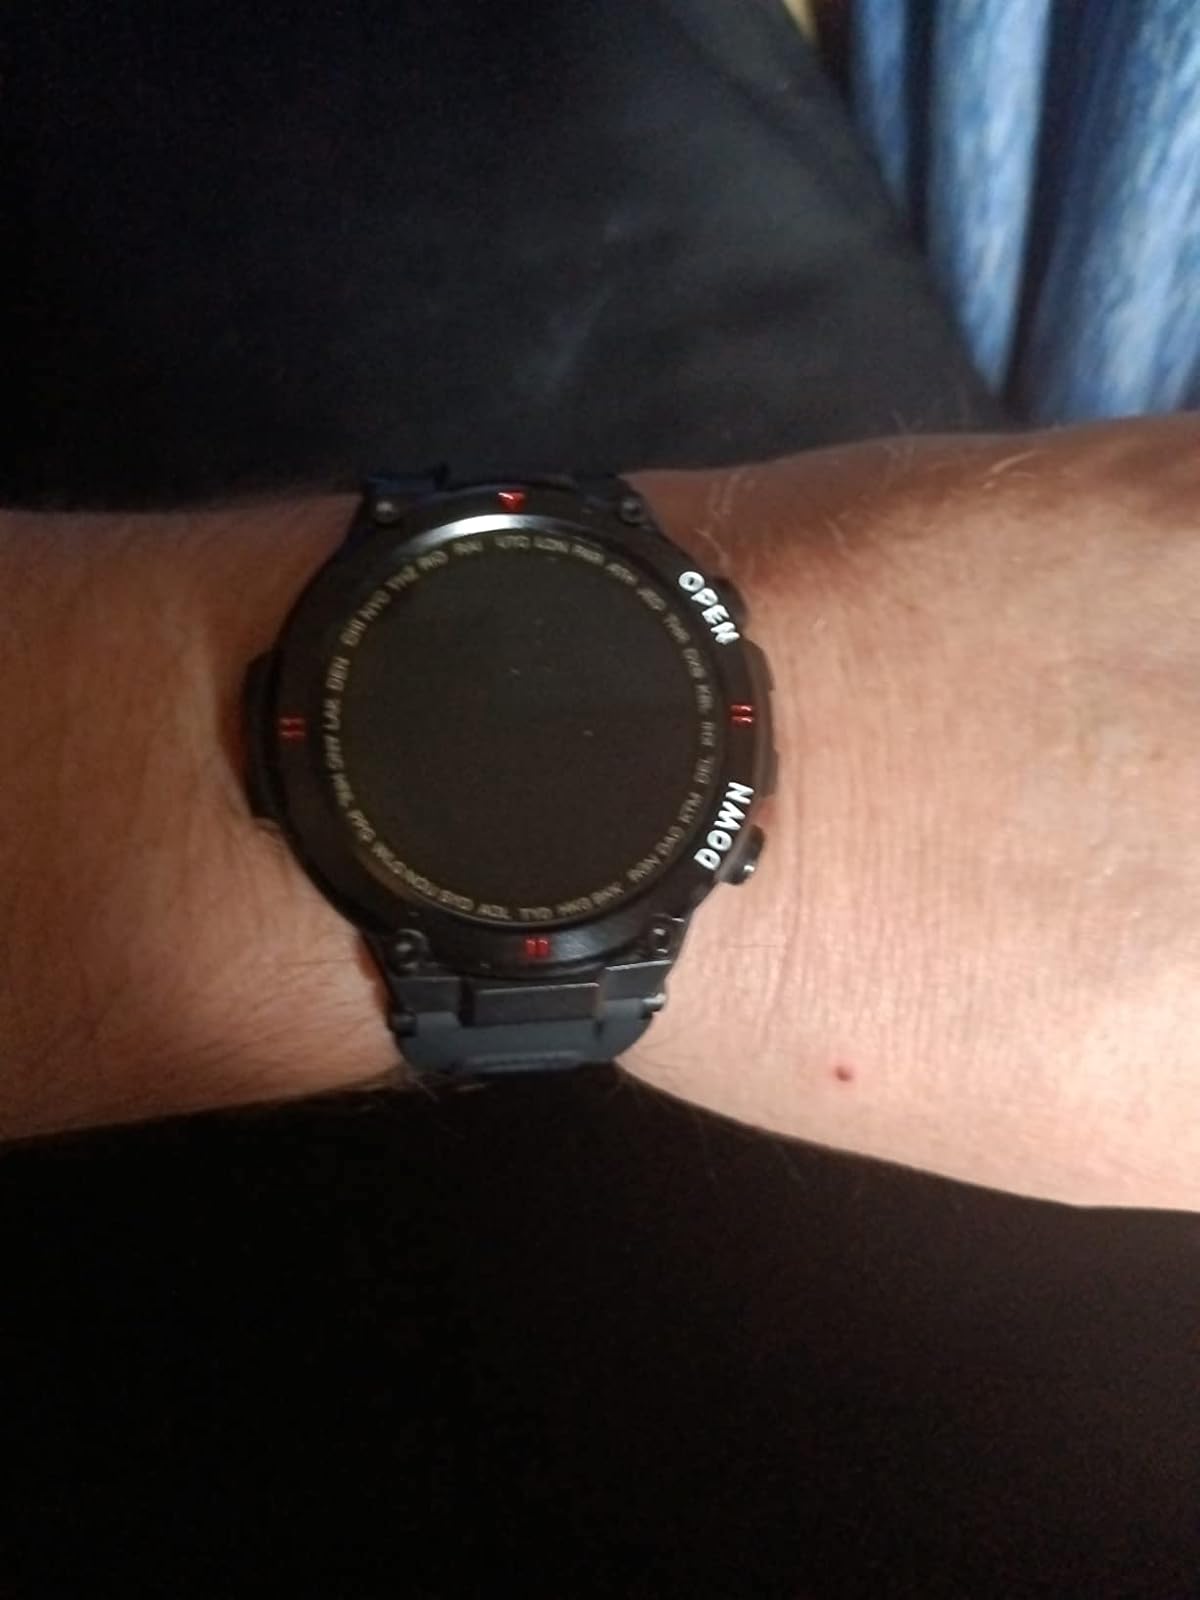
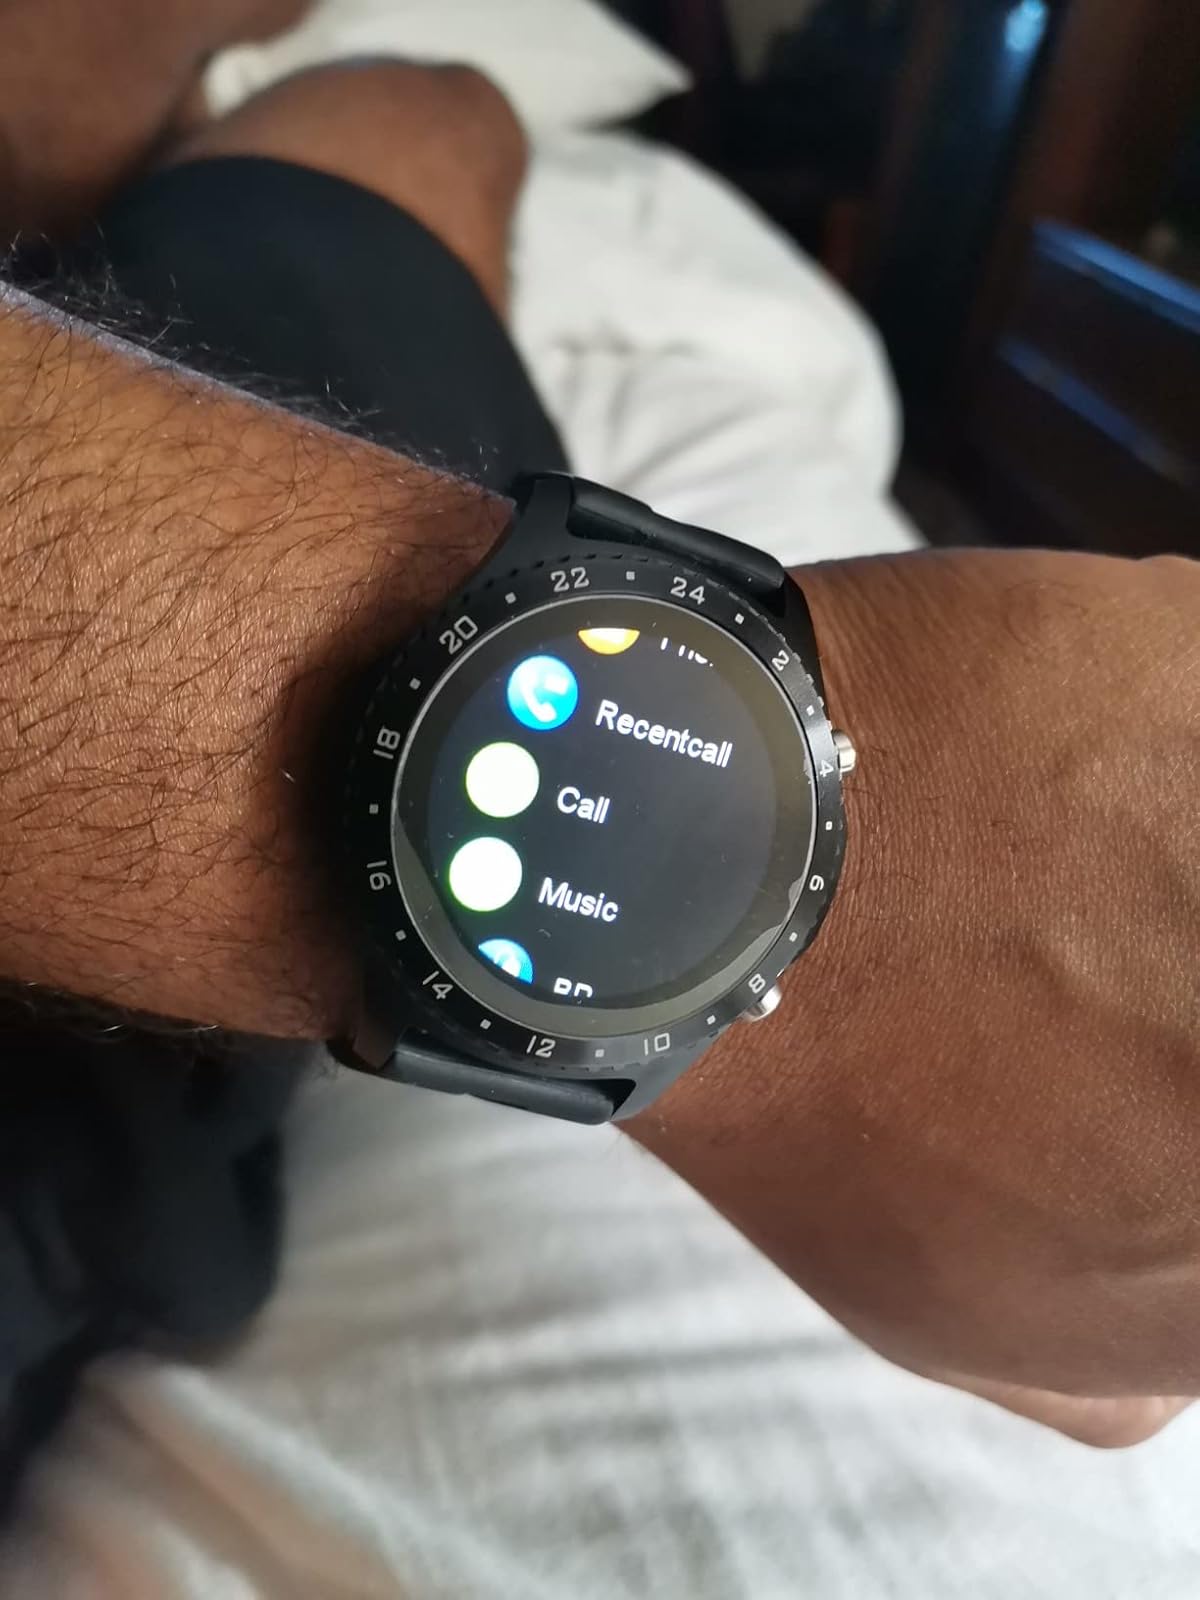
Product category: smartwatch
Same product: no